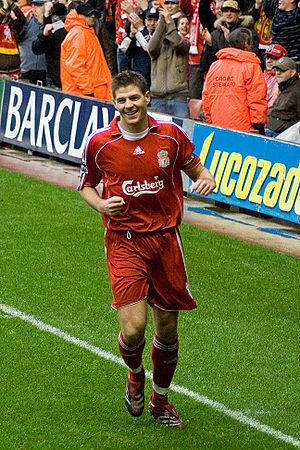
Le parcours européen du Liverpool Football Club est l'histoire des participations du Liverpool Football Club aux différentes Coupes d'Europe.
Steven George Gerrard, né le 30 mai 1980 à Whiston dans la banlieue de Liverpool, est un ancien footballeur international anglais ayant évolué la quasi-totalité de sa carrière dans son club formateur de Liverpool avant de conclure son parcours au Los Angeles Galaxy. Il est actuellement entraîneur du Rangers FC.
Cet article recense les coups du chapeau marqués en Premier League.
Le prix du Footballeur de l'année de la FWA est une récompense annuelle de football décernée au meilleur joueur de l'année dans les compétitions anglaises de football. Un vote des membres de la Football Writers' Association, regroupant 400 journalistes anglais, désigne le vainqueur de ce trophée créé sous l'impulsion de Charlie Buchan. Le premier prix a été décerné à la fin de la saison 1947-1948 à l'ailier droit anglais Stanley Matthews, qui évoluait alors à Blackpool. Huit joueurs ont remporté le prix à plusieurs reprises, et Thierry Henry est le joueur ayant remporté le plus de fois ce prix avec trois victoires en quatre saisons.